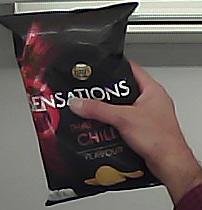
Product: lays_chill